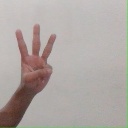
अक्षर: व